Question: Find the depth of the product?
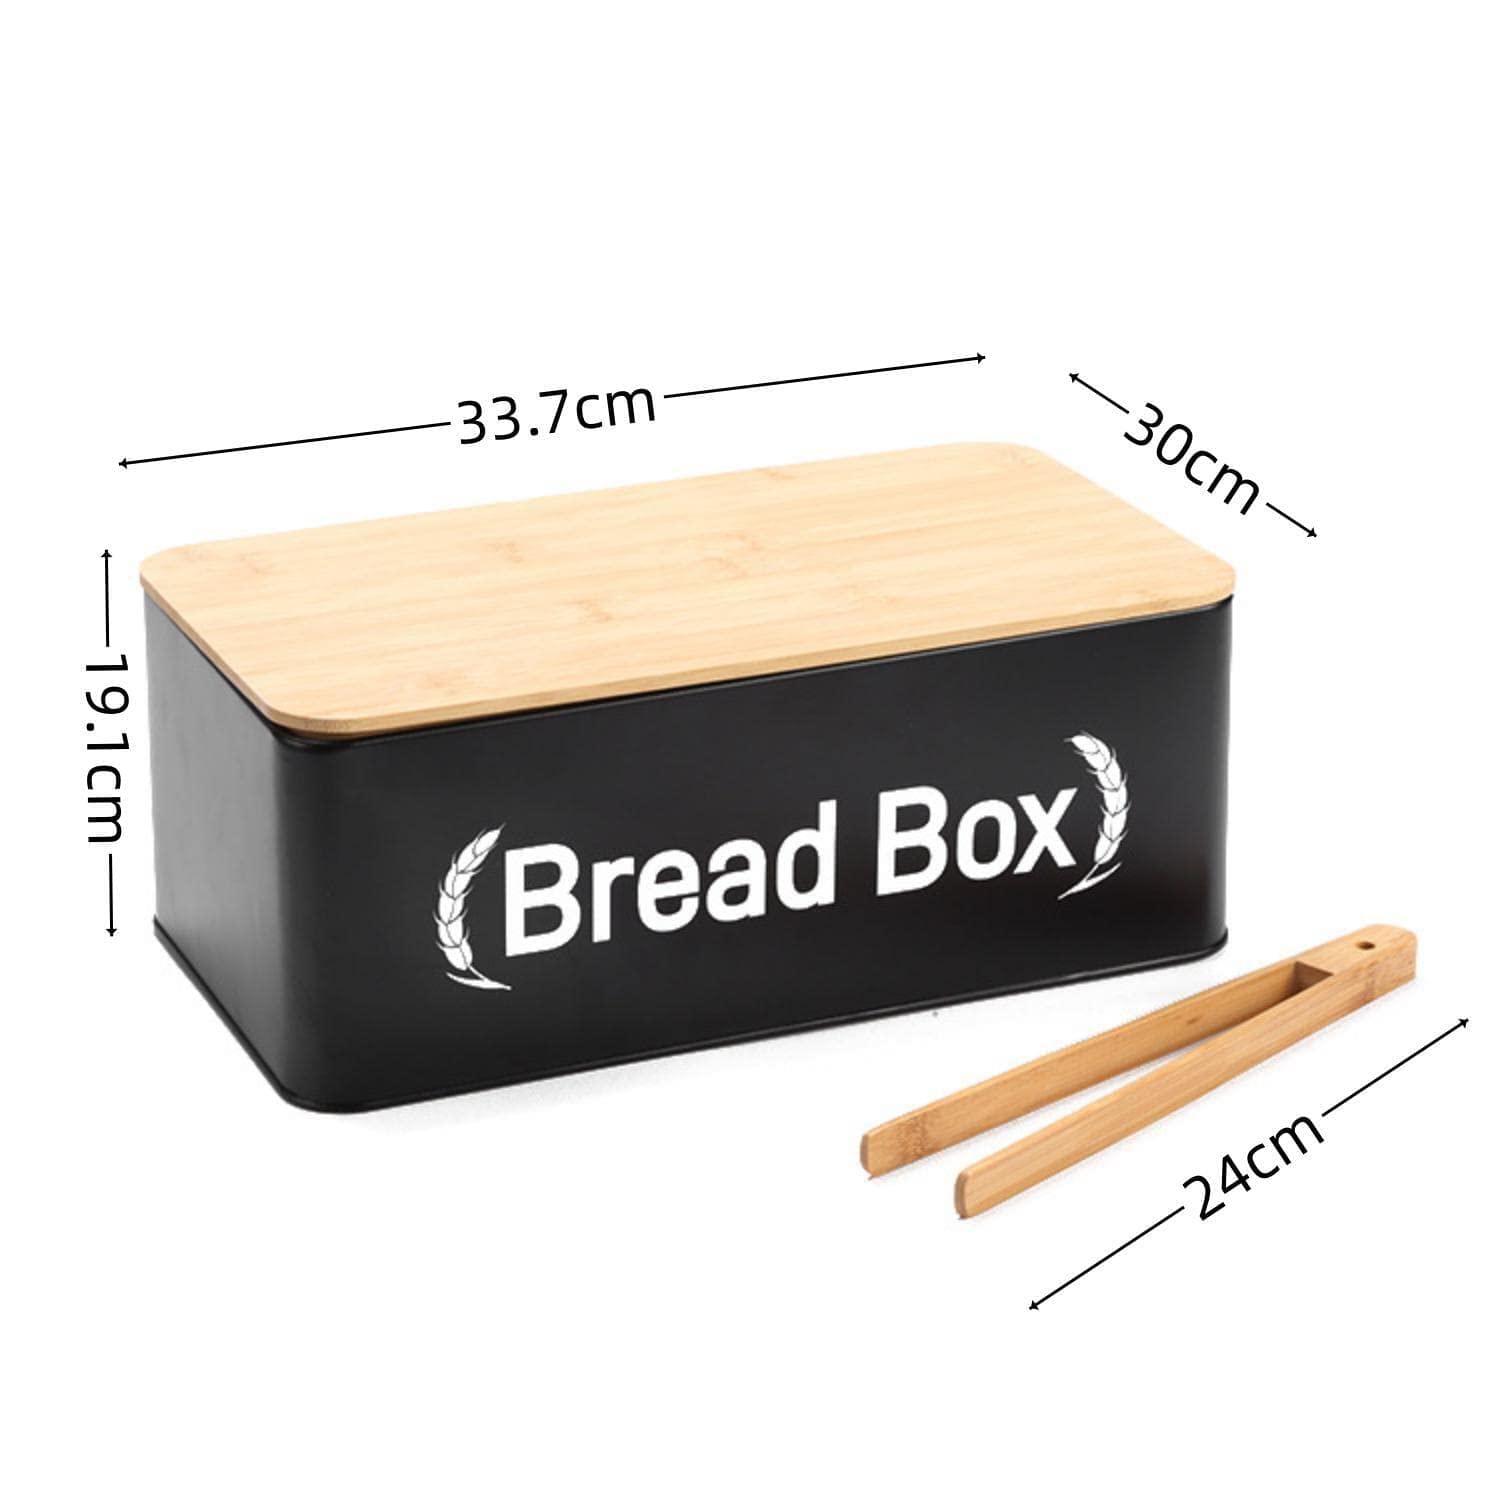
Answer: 33.7 centimetre